The Muckers

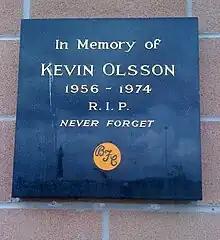
A plaque commemorating the Blackpool supporter who was fatally stabbed during a match at Bloomfield Road

On 24 August 1974, seventeen-year-old Blackpool fan Kevin Olsson was stabbed to death at the back of the Spion Kop, Bloomfield Road at Blackpool's home match with Bolton Wanderers.